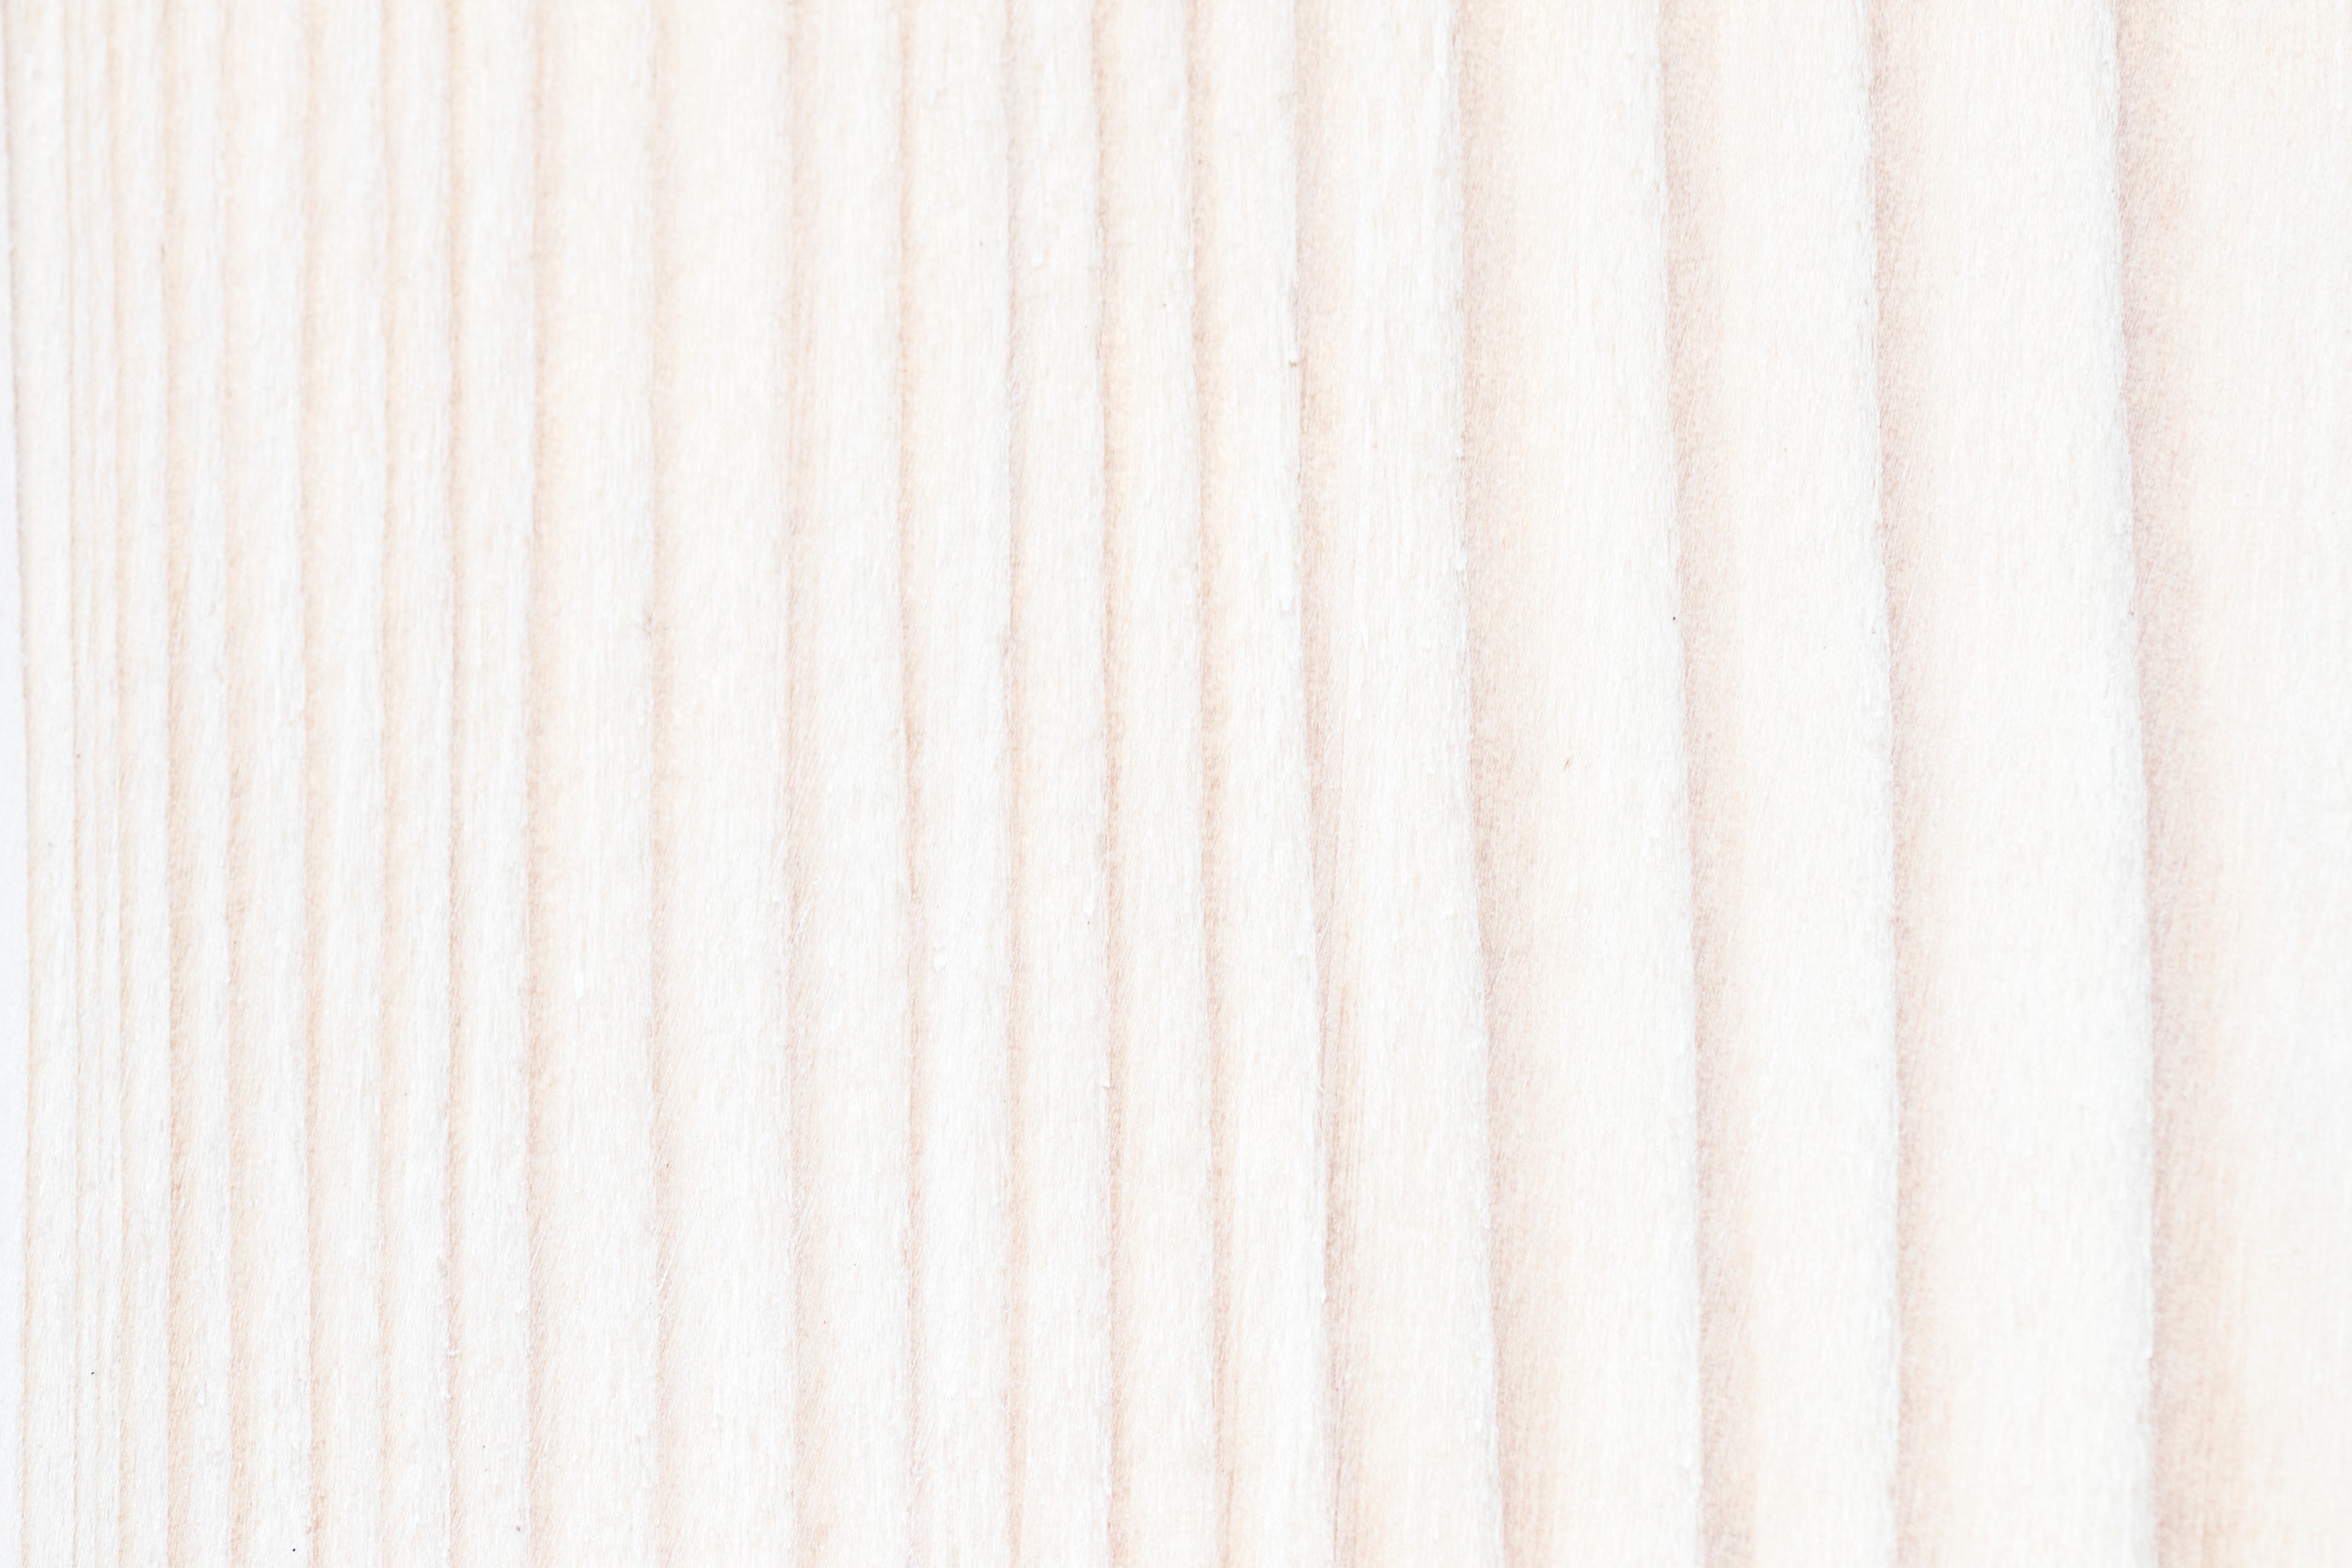
wood, line, angle